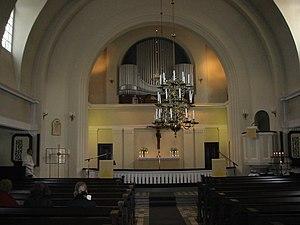
Cet article recense les églises évangéliques-luthériennes de Finlande.